Georg Karl Koch

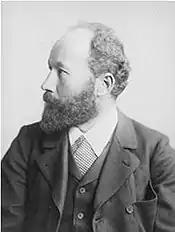
Georg Karl Koch (date unknown)

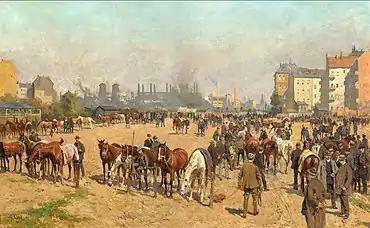
Horse Market in Berlin

Georg Karl Koch (27 February 1857 – 3 November 1927) was a German painter, illustrator and lithographer. Most of his works feature horses; primarily in hunting scenes. Some sources give his year of death as 1931 or 1936.